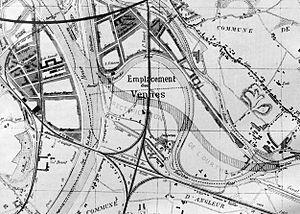
Plan de la rectification du Fourchu-Fossé, bras de l'Ourthe pour l'exposition universelle de 1905
Le boulevard Émile de Laveleye est une artère liégeoise qui va du quai Mativa et de l'avenue Albert Mahiels au quai des Ardennes, dans le quartier administratif des Vennes.
Liège est historiquement une ville d'eau. Jusqu'au début du XIXᵉ siècle et les travaux de comblements et de déviations de ses cours d'eau, le centre de la ville de Liège est traversé par plusieurs bras de la Meuse, par le ruisseau de la Légia et, au sud, à l'est et en amont par l'Ourthe qui se divise en deux bras principaux. Il faut aussi ajouter la Vesdre qui se jette dans l'Ourthe à Chênée soit environ 2,5 km avant que cette dernière ne rejoigne la Meuse.
L’Exposition universelle de 1905 s'est tenue à Liège en Belgique à l'occasion du 75ᵉ anniversaire de l'indépendance belge.